Palo Verde Nuclear Generating Station

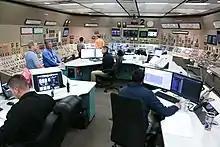
Control room at the station

In an "Arizona Republic" article dated February 22, 2007, it was announced that the Institute of Nuclear Power Operations (INPO) had decided to place Palo Verde into Category 4, making it one of the most closely monitored nuclear power plants in the United States. The decision was made after the INPO discovered that electrical relays in a diesel generator did not function during tests in July and September 2006.